Dante (footballer)

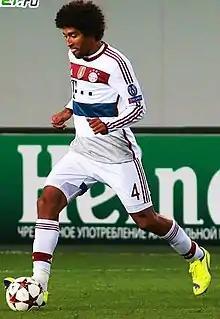
Dante playing for Bayern Munich in 2014

On 26 April 2012, Dante agreed to join Bayern Munich at the start of the 2012–13 season for an estimated transfer fee of €4.7 million.